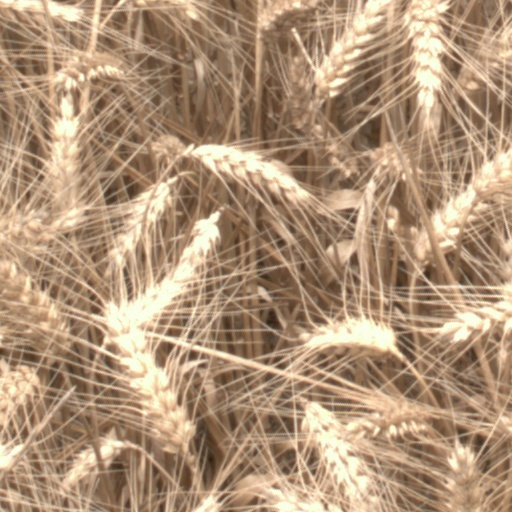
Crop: wheat